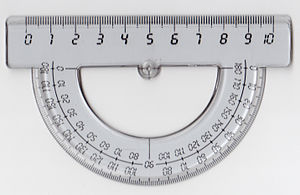
Vinkelmåler
En vinkelmåler med 180° og en lineal på 10 cm.
I geometri er en vinkelmåler et cirkulært eller halvcirkulært måleinstrument til at måle en vinkel eller cirkel. Den anvendte måleenhed er typisk grader, men også være nygrader eller radianer og i så fald bør de angives som sådan.